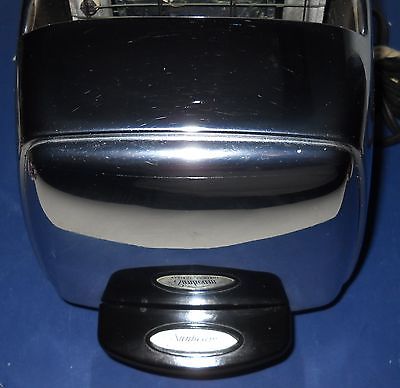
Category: toaster